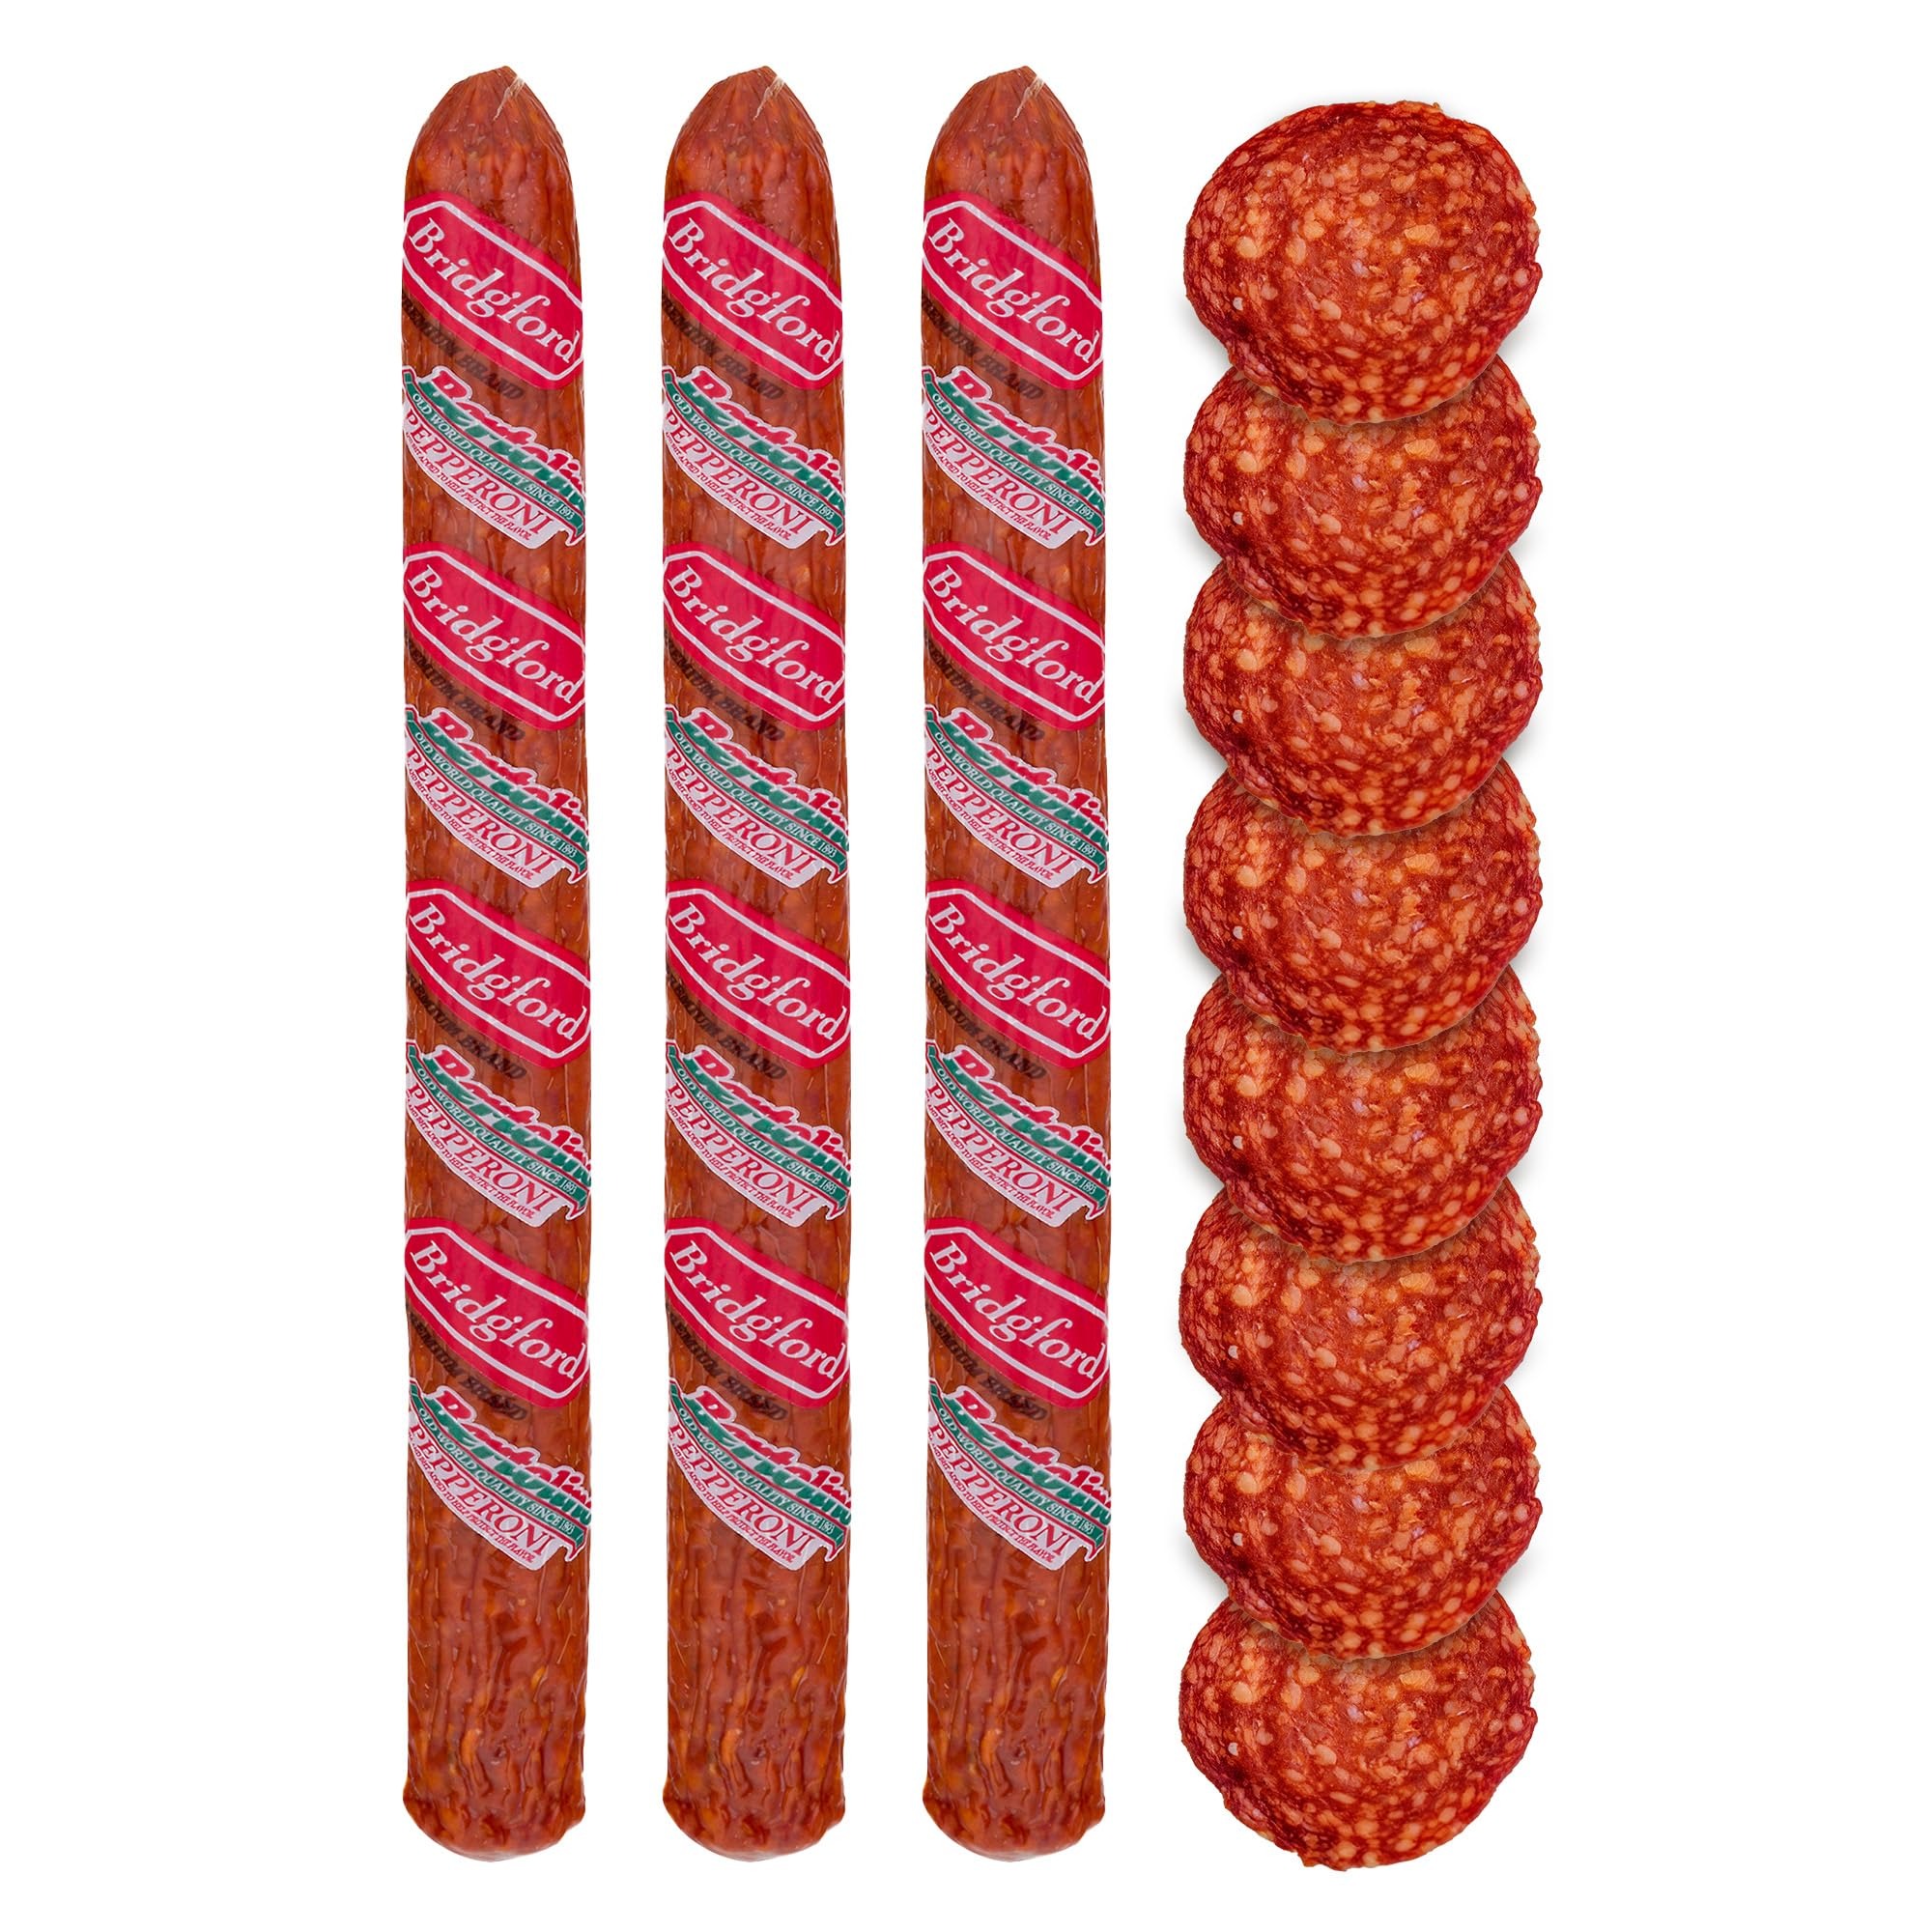
Item Name: Bridgford Old World Pepperoni Stick, Made in the USA, 16oz, Pack of 3
Bullet Point 1: THE PREMIUM BRAND: We pride ourselves in the use of the finest ingredients available to make the most flavorful and delicious pepperoni possible.
Bullet Point 2: HIGH QUALITY: We dare you to find a tastier, better quality pepperoni!
Bullet Point 3: MULTI-PURPOSE: Great for pizzas, pastas, salads, sandwiches, and snacking!
Bullet Point 4: MADE IN THE USA: Manufactured in a state-of-the-art food processing facility, each stick undergoes a natural fermentation and aging process, producing an exquisite flavor that our customers have enjoyed for decades.
Bullet Point 5: DIETARY INFORMATION: Gluten Free, BHA & BHT added to help protect flavor.
Value: 48.0
Unit: Ounce

Price: 23.98